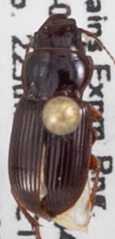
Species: Cratacanthus dubius
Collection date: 2020-07-22
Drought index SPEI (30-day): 0.058
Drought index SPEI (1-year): -0.728
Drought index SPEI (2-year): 0.198